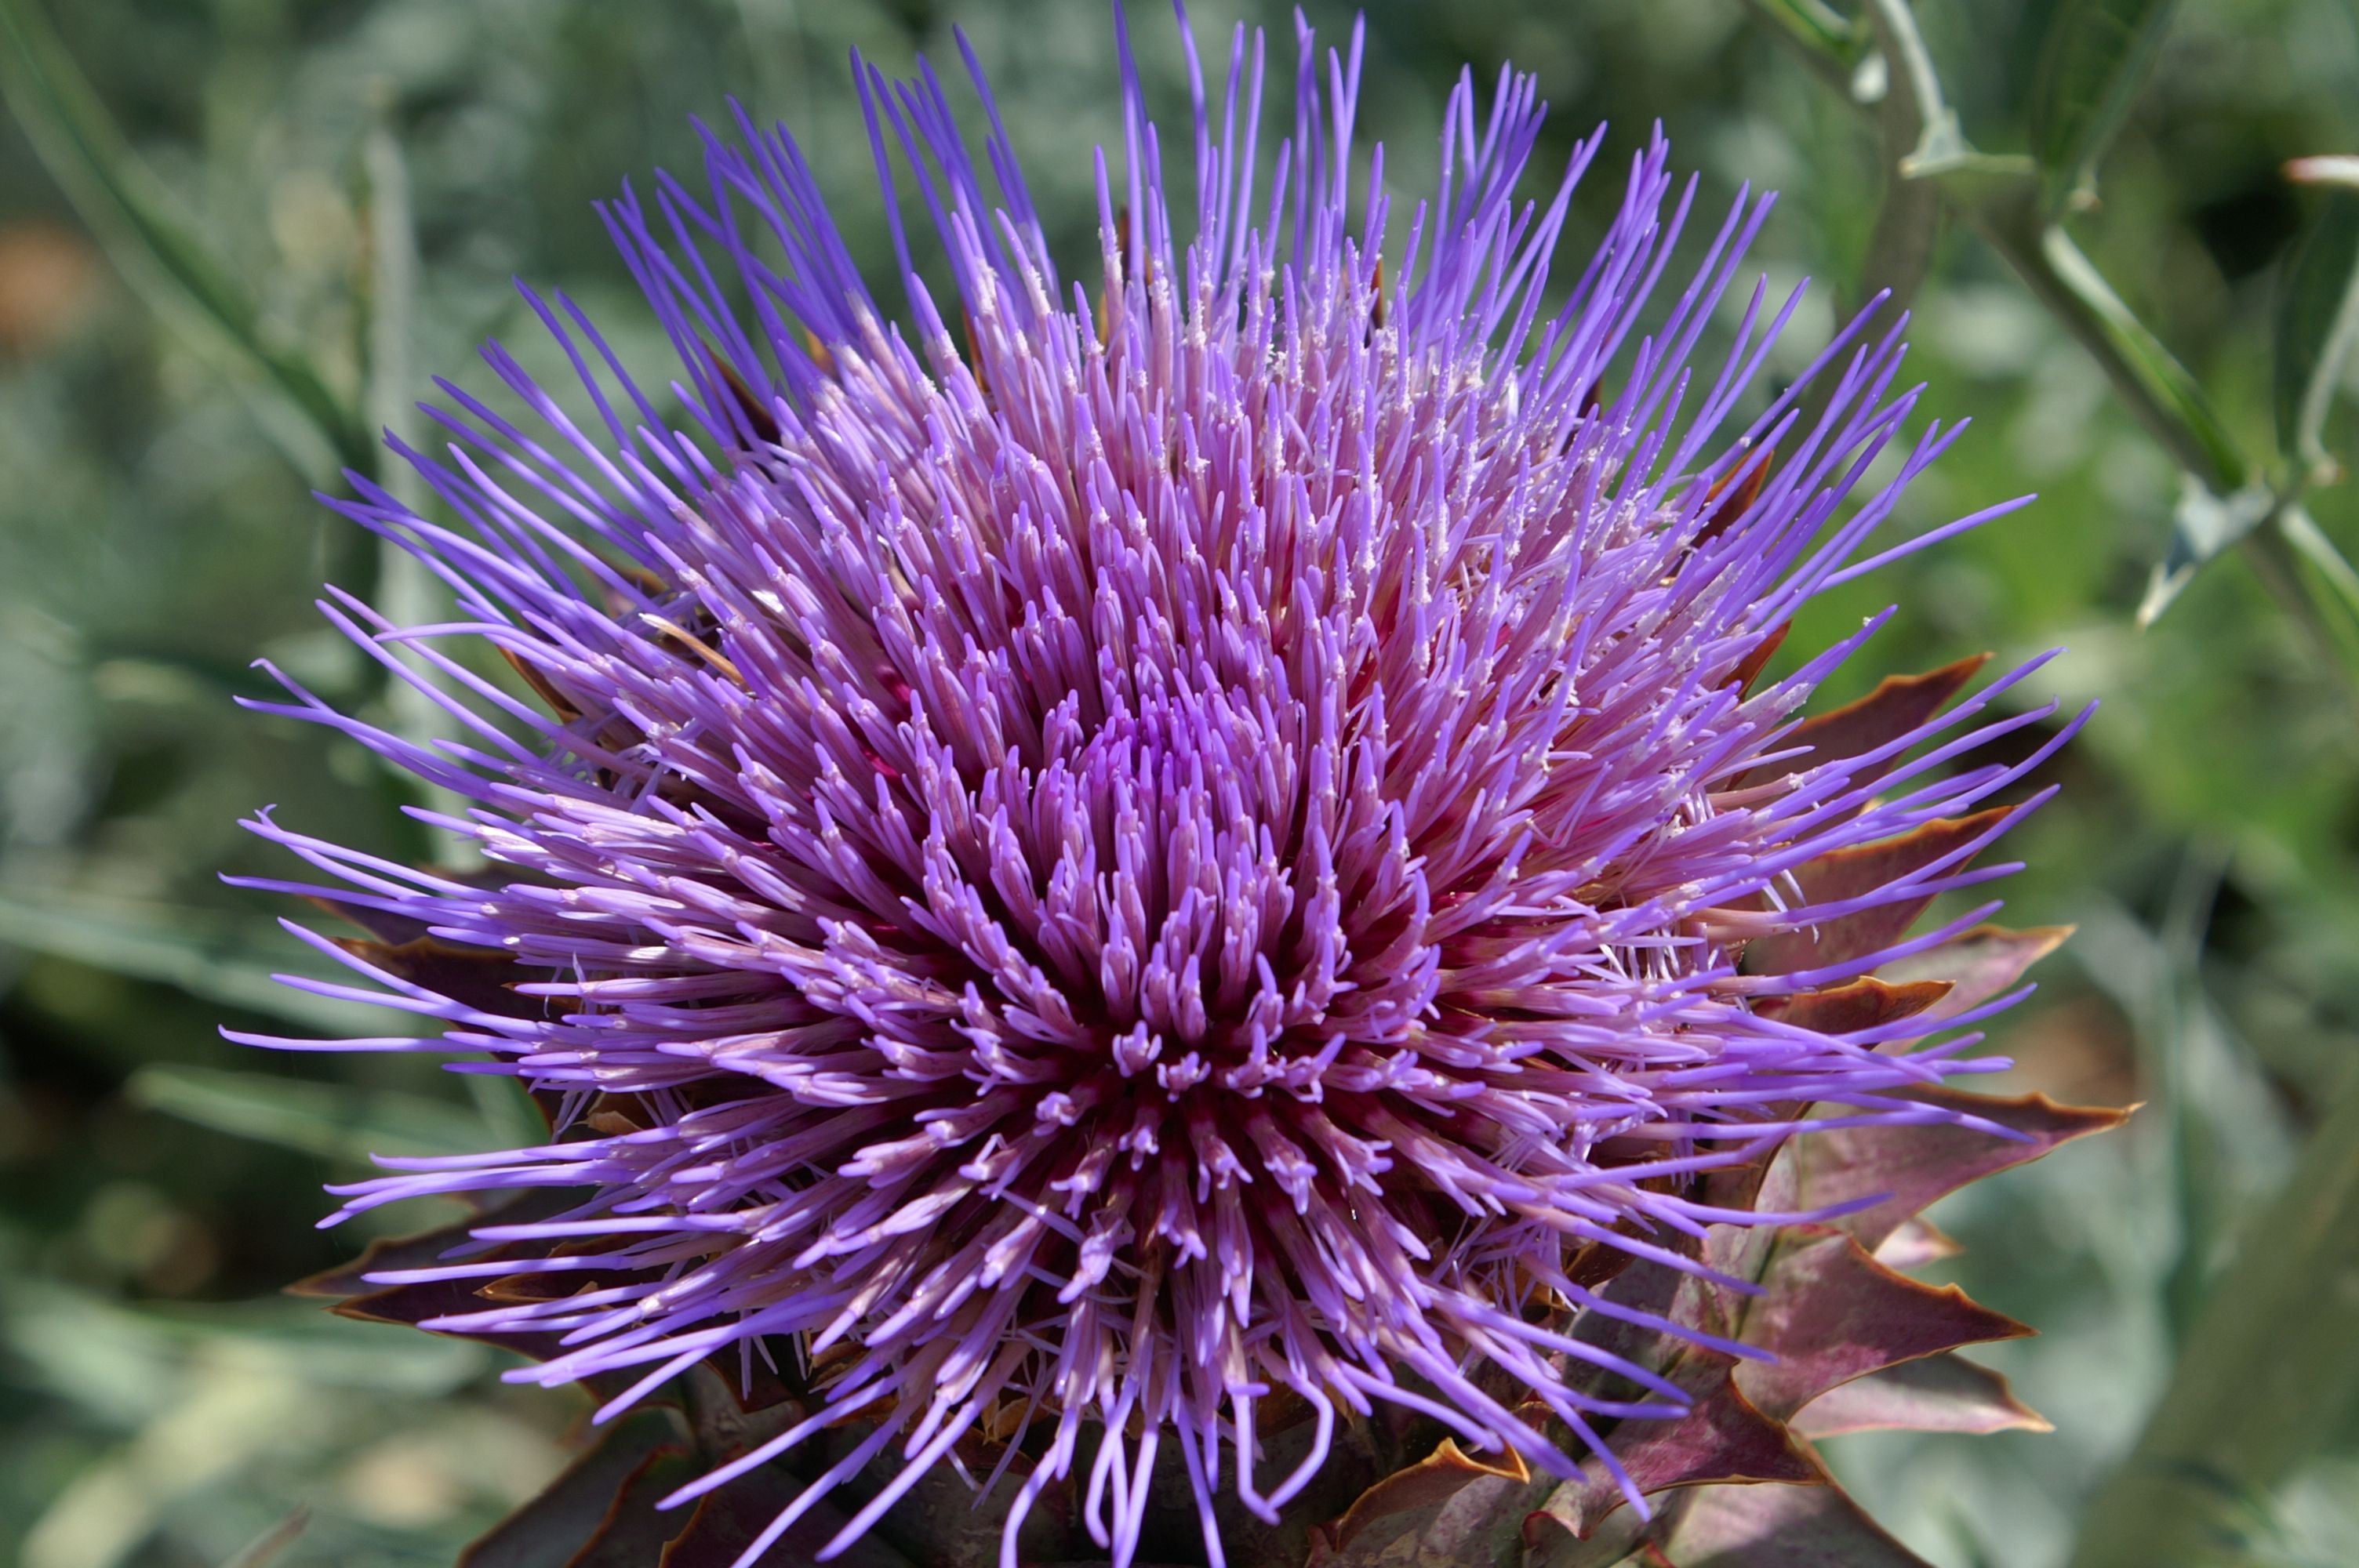
plant, flower, purple, petal, produce, botany, flora, wildflower, thistle, macro photography, barb, flowering plant, daisy family, silybum, land plant, artichoke thistle